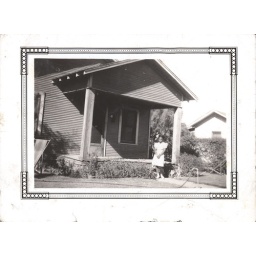
Girl in white dress in front yard